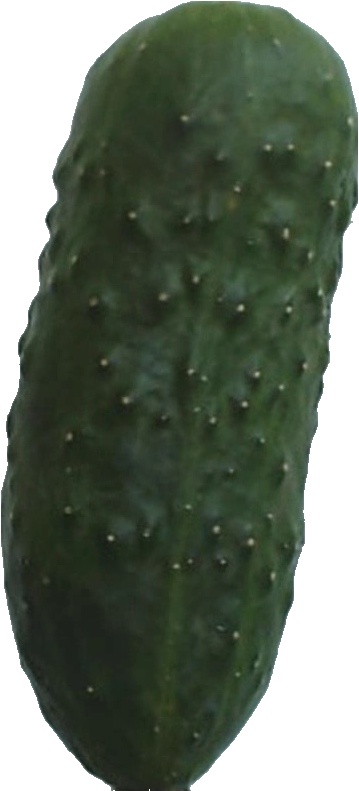
Label: cucumber_1